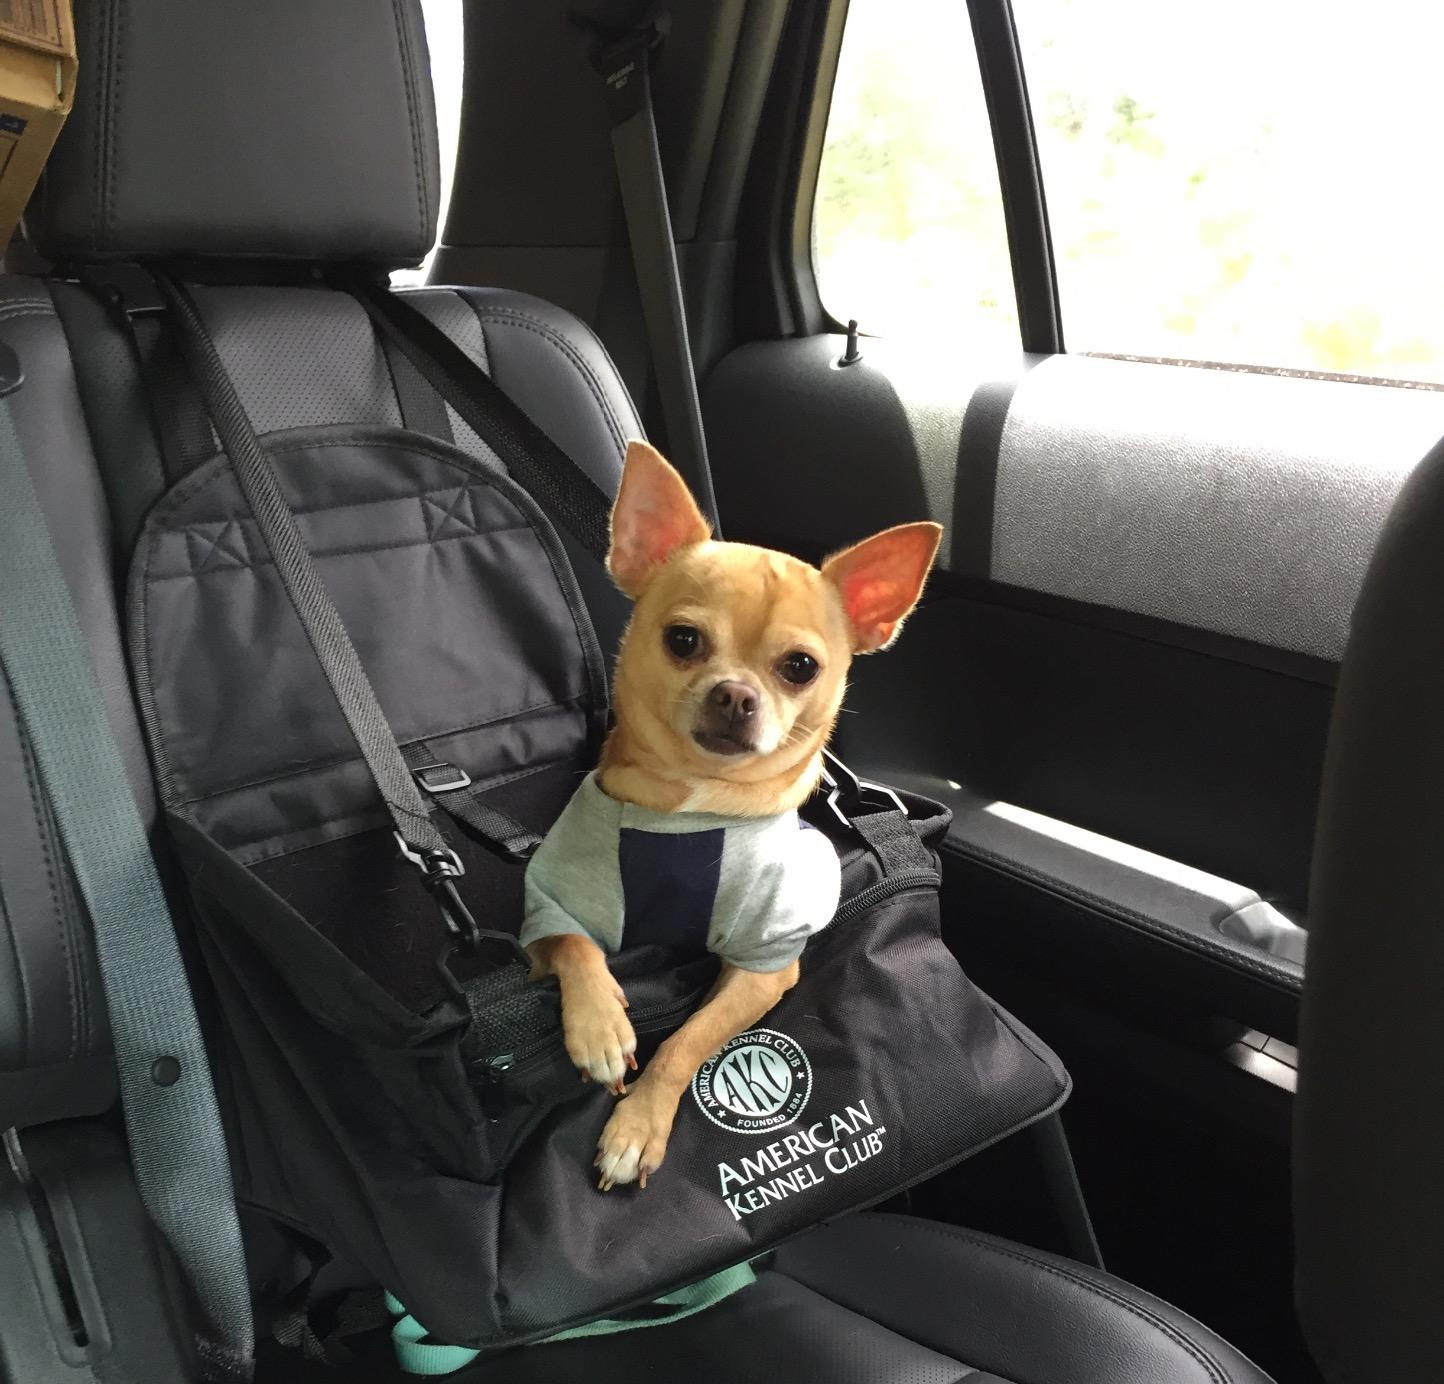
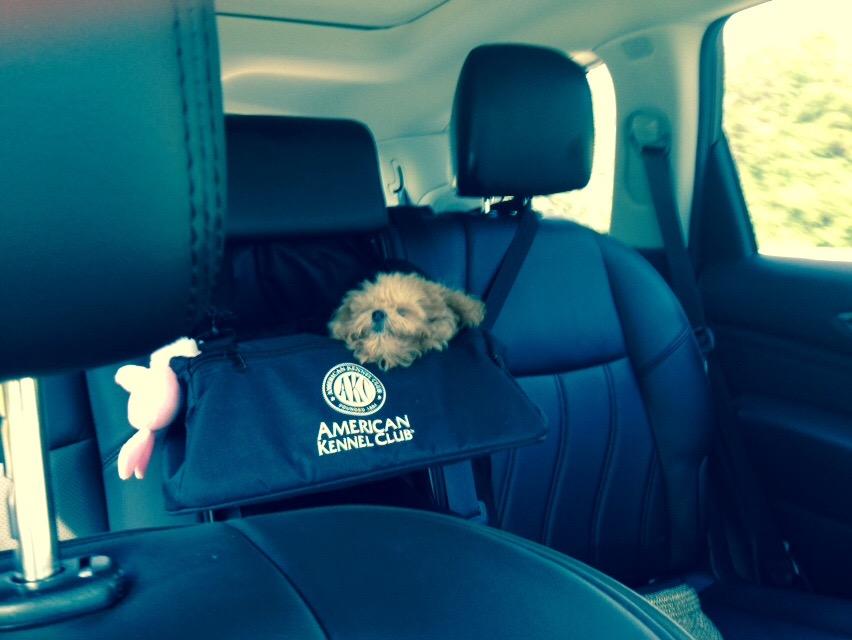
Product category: items_kennel
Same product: yes